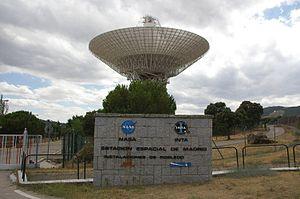
Le Madrid Deep Space Communications Complex est un téléport situé à Robledo de Chavela, en Espagne. Il est exploité par l'Instituto Nacional de Técnica Aeroespacial.